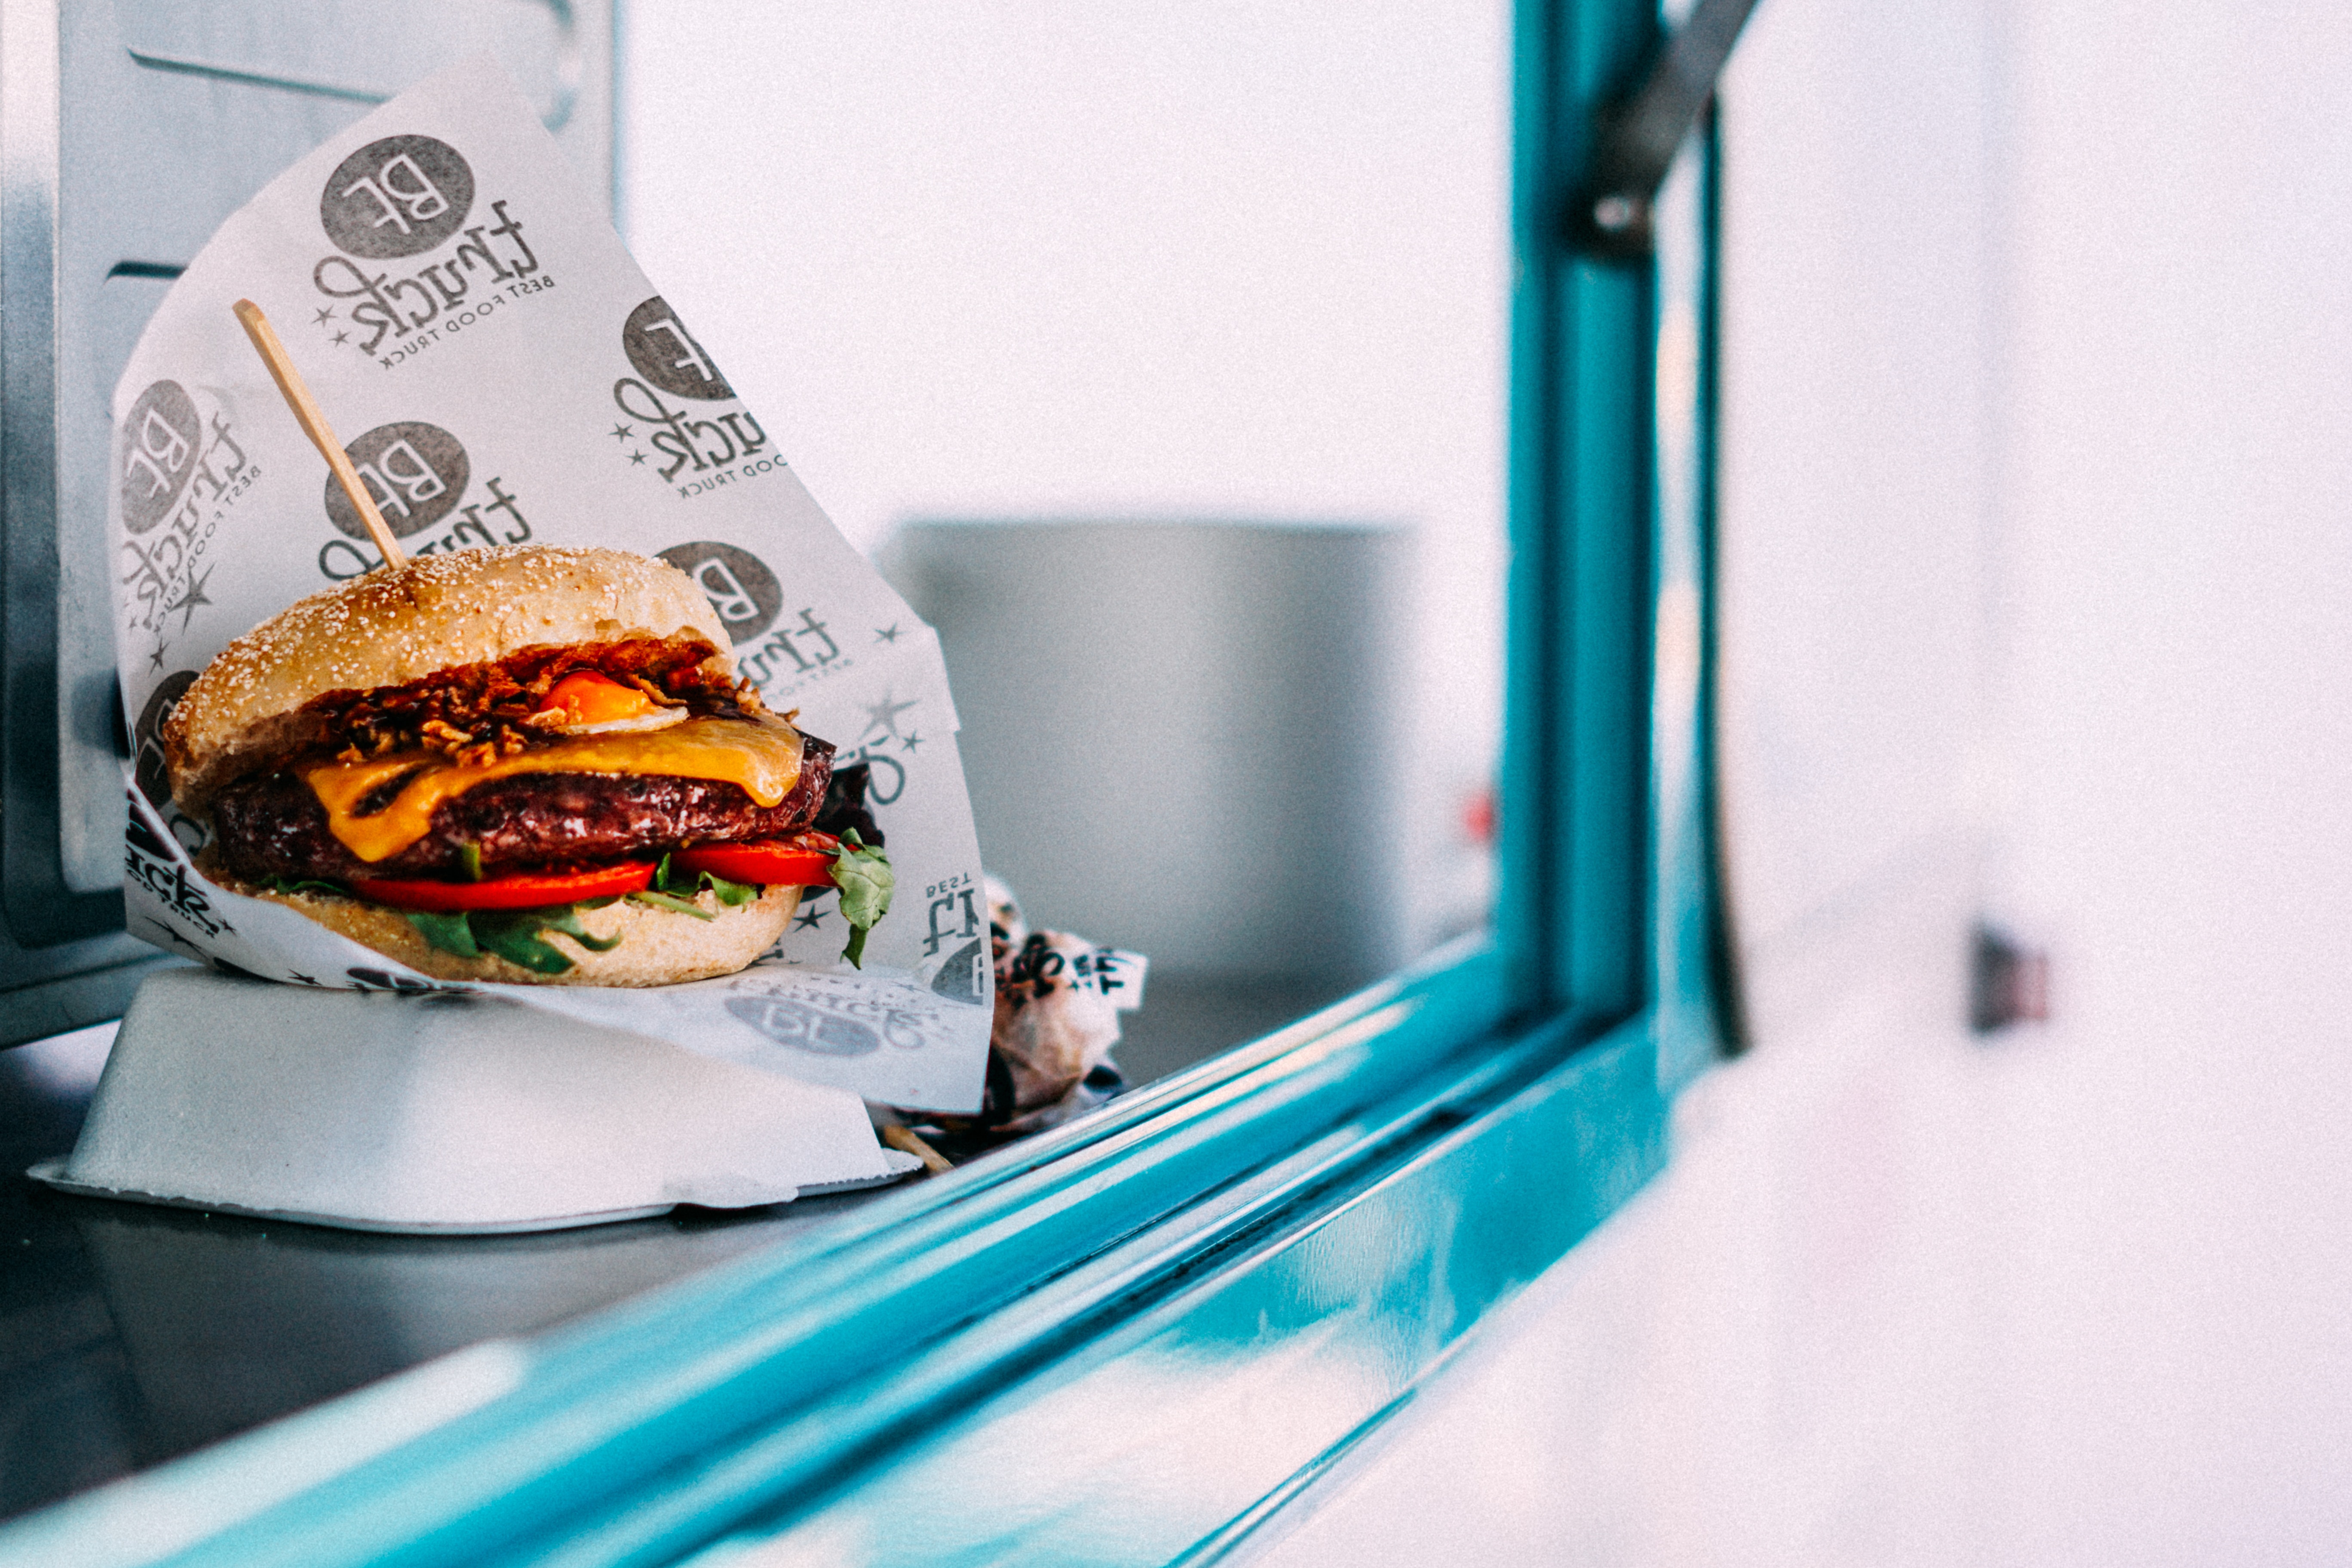
food, table